Still Life with June

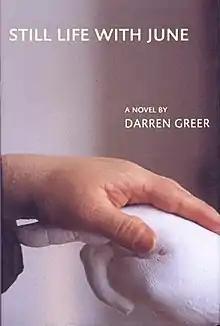
First edition (publ. Cormorant Books)

Still Life With June is the second novel by Canadian author Darren Greer, first published in 2004. It tells the story of an unsuccessful writer, Cameron Dodds, who works at a Salvation Army drug and alcohol treatment centre in an unnamed North American city and 'mines" the lives of patients there for his stories. When a client at the centre hangs himself, Dodds assumes his identity and begins visiting the dead man's mentally challenged sister June in a state-run care facility.